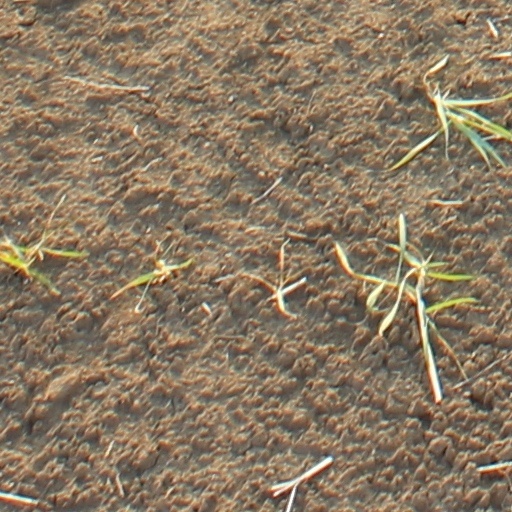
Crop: wheat